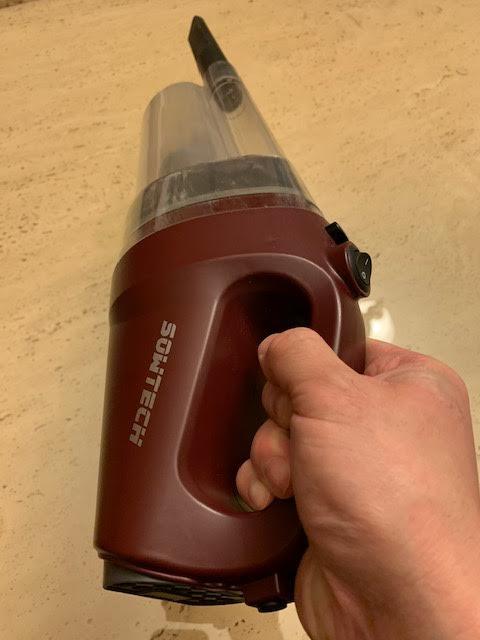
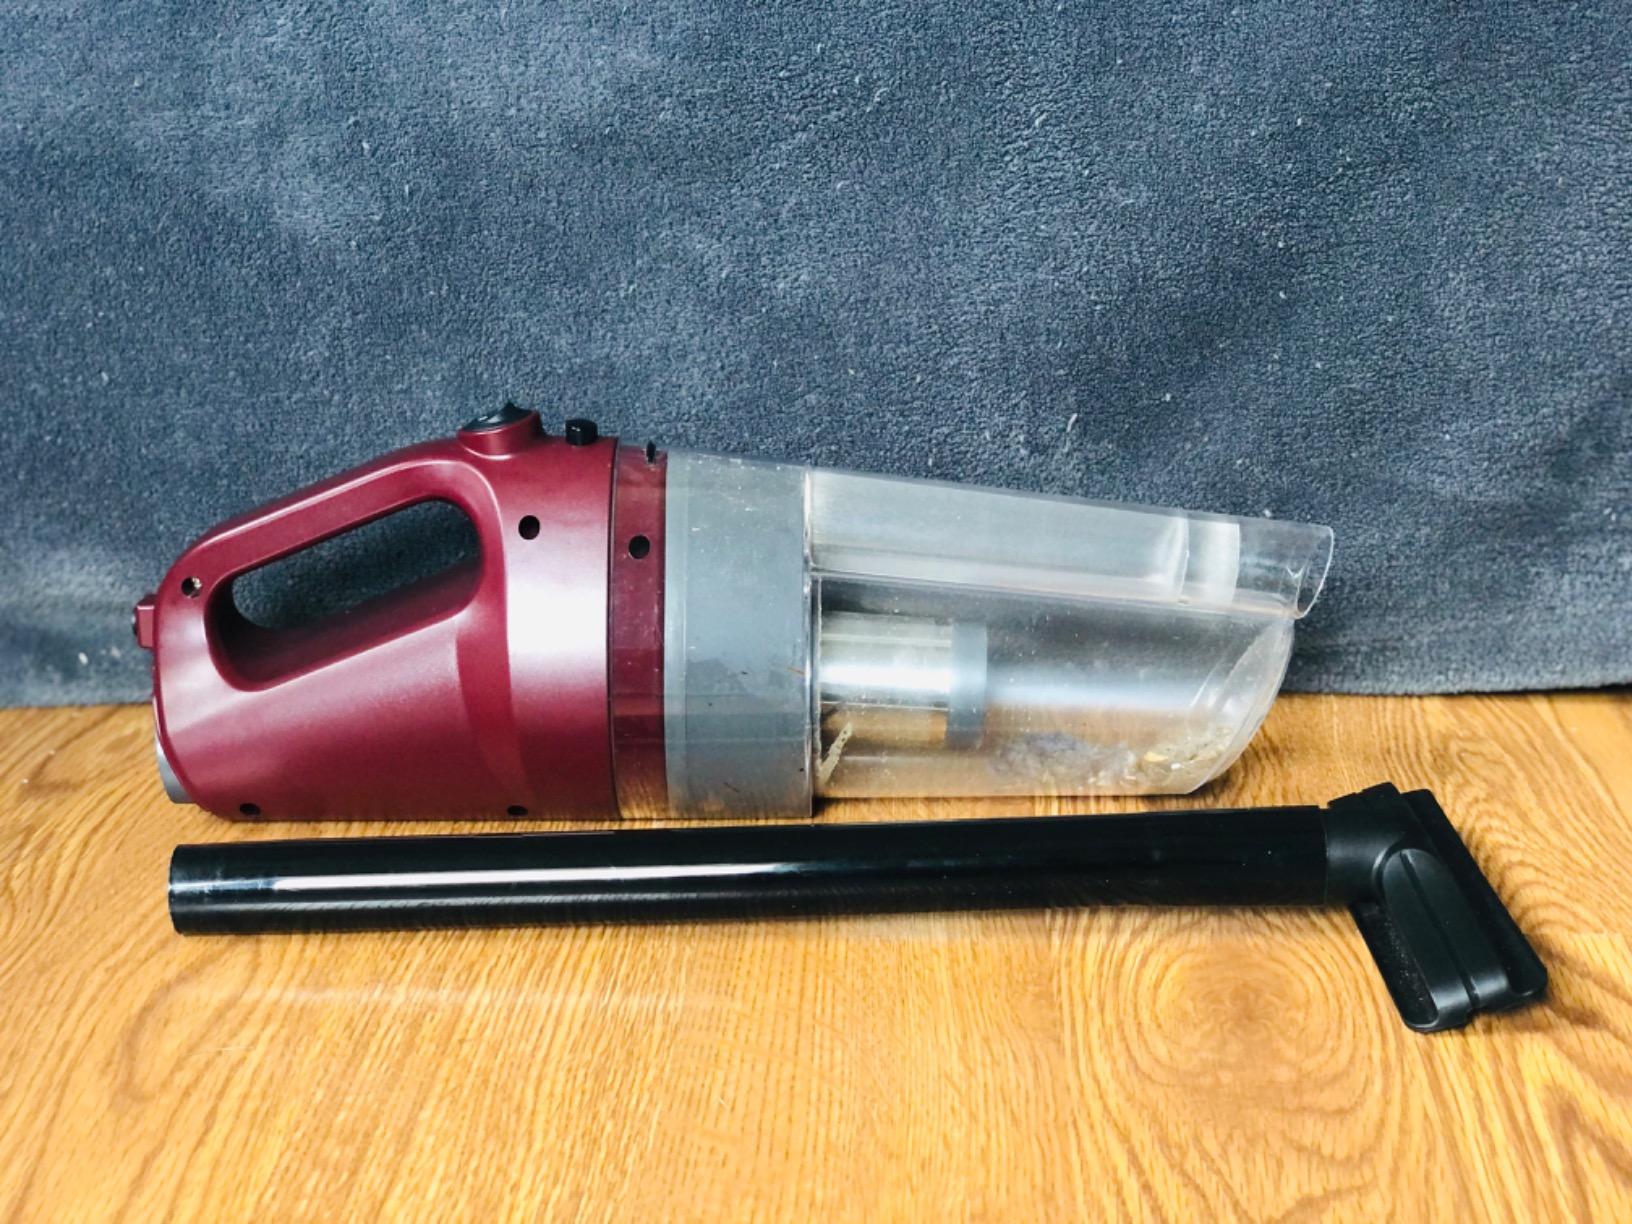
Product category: items_vacuum
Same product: yes